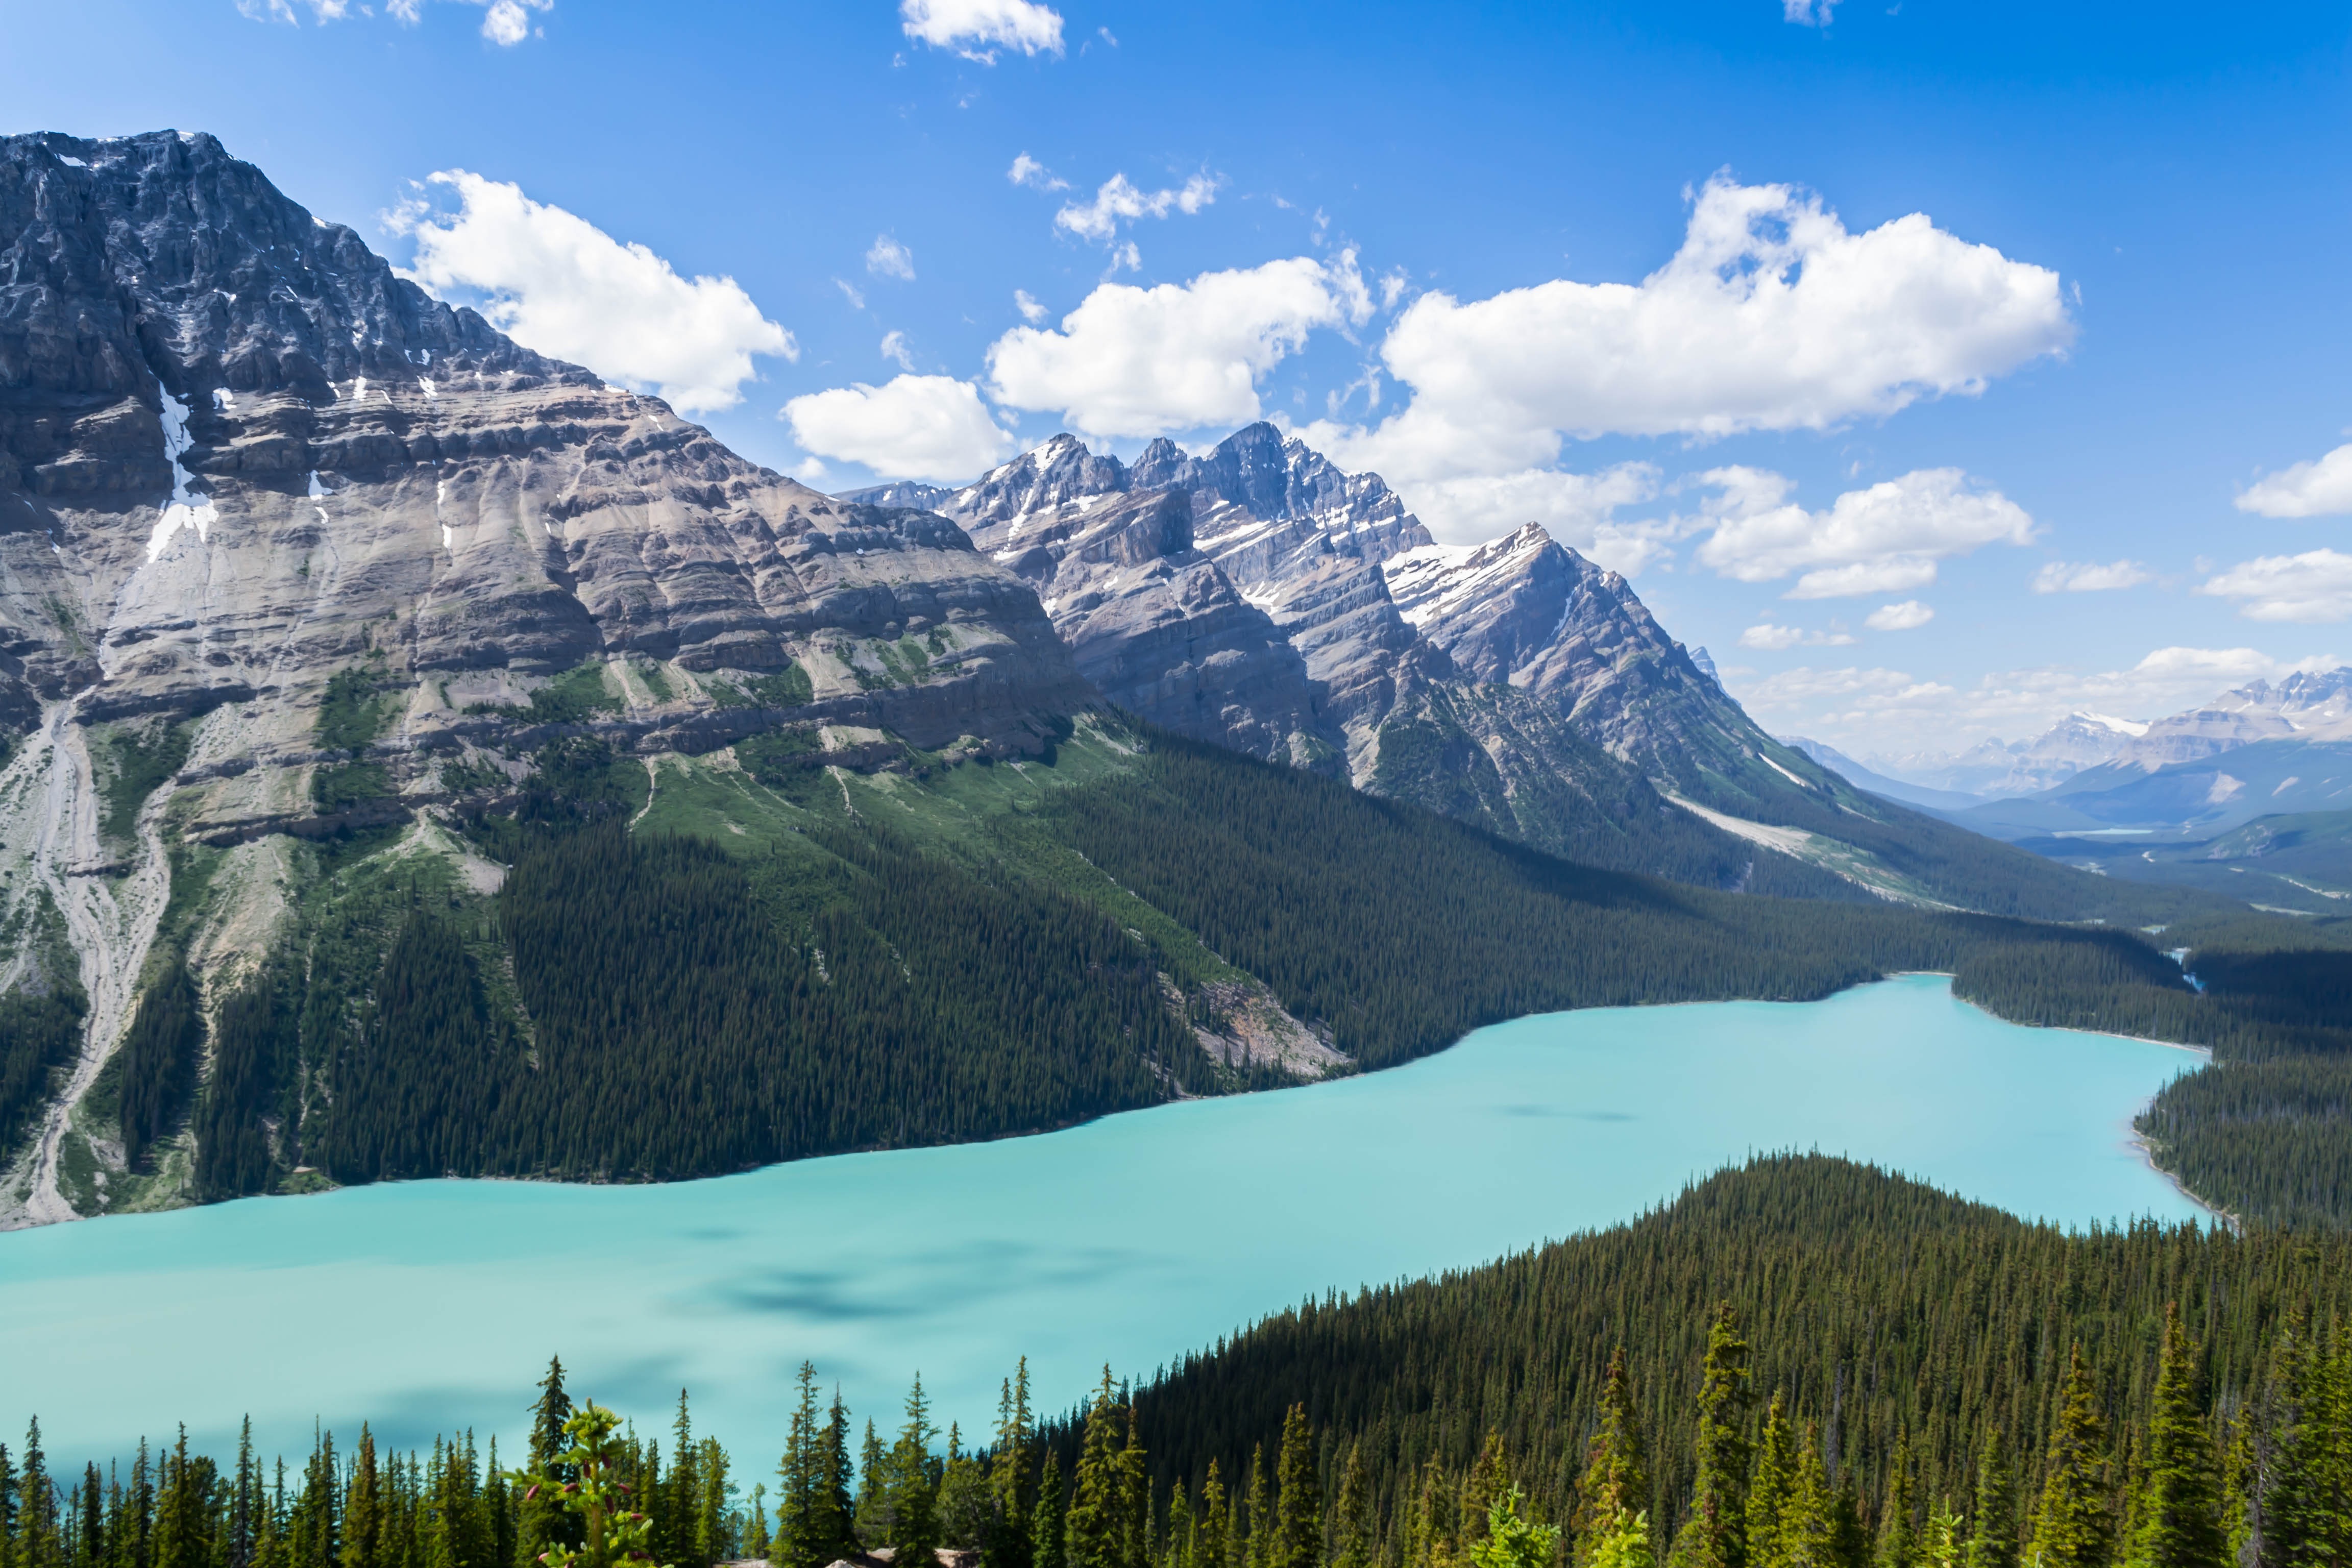
landscape, nature, wilderness, mountain, sky, meadow, lake, valley, mountain range, travel, park, fjord, national park, ridge, alps, plateau, fell, loch, landform, tarn, mountain pass, peyto lake, geographical feature, mountainous landforms, glacial landform